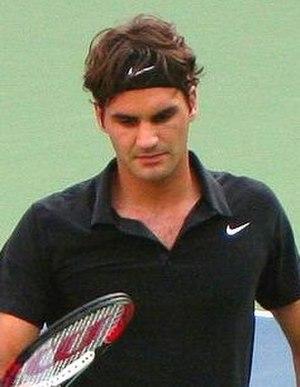
En tennis, le Big Four est le nom donné aux quatre joueurs qui dominent le circuit international depuis la fin des années 2000 : le Suisse Roger Federer, l'Espagnol Rafael Nadal, le Serbe Novak Djokovic et le Britannique Andy Murray. Ce terme est utilisé depuis 2011 dans la presse et a été repris dès 2012 par les joueurs eux-mêmes.